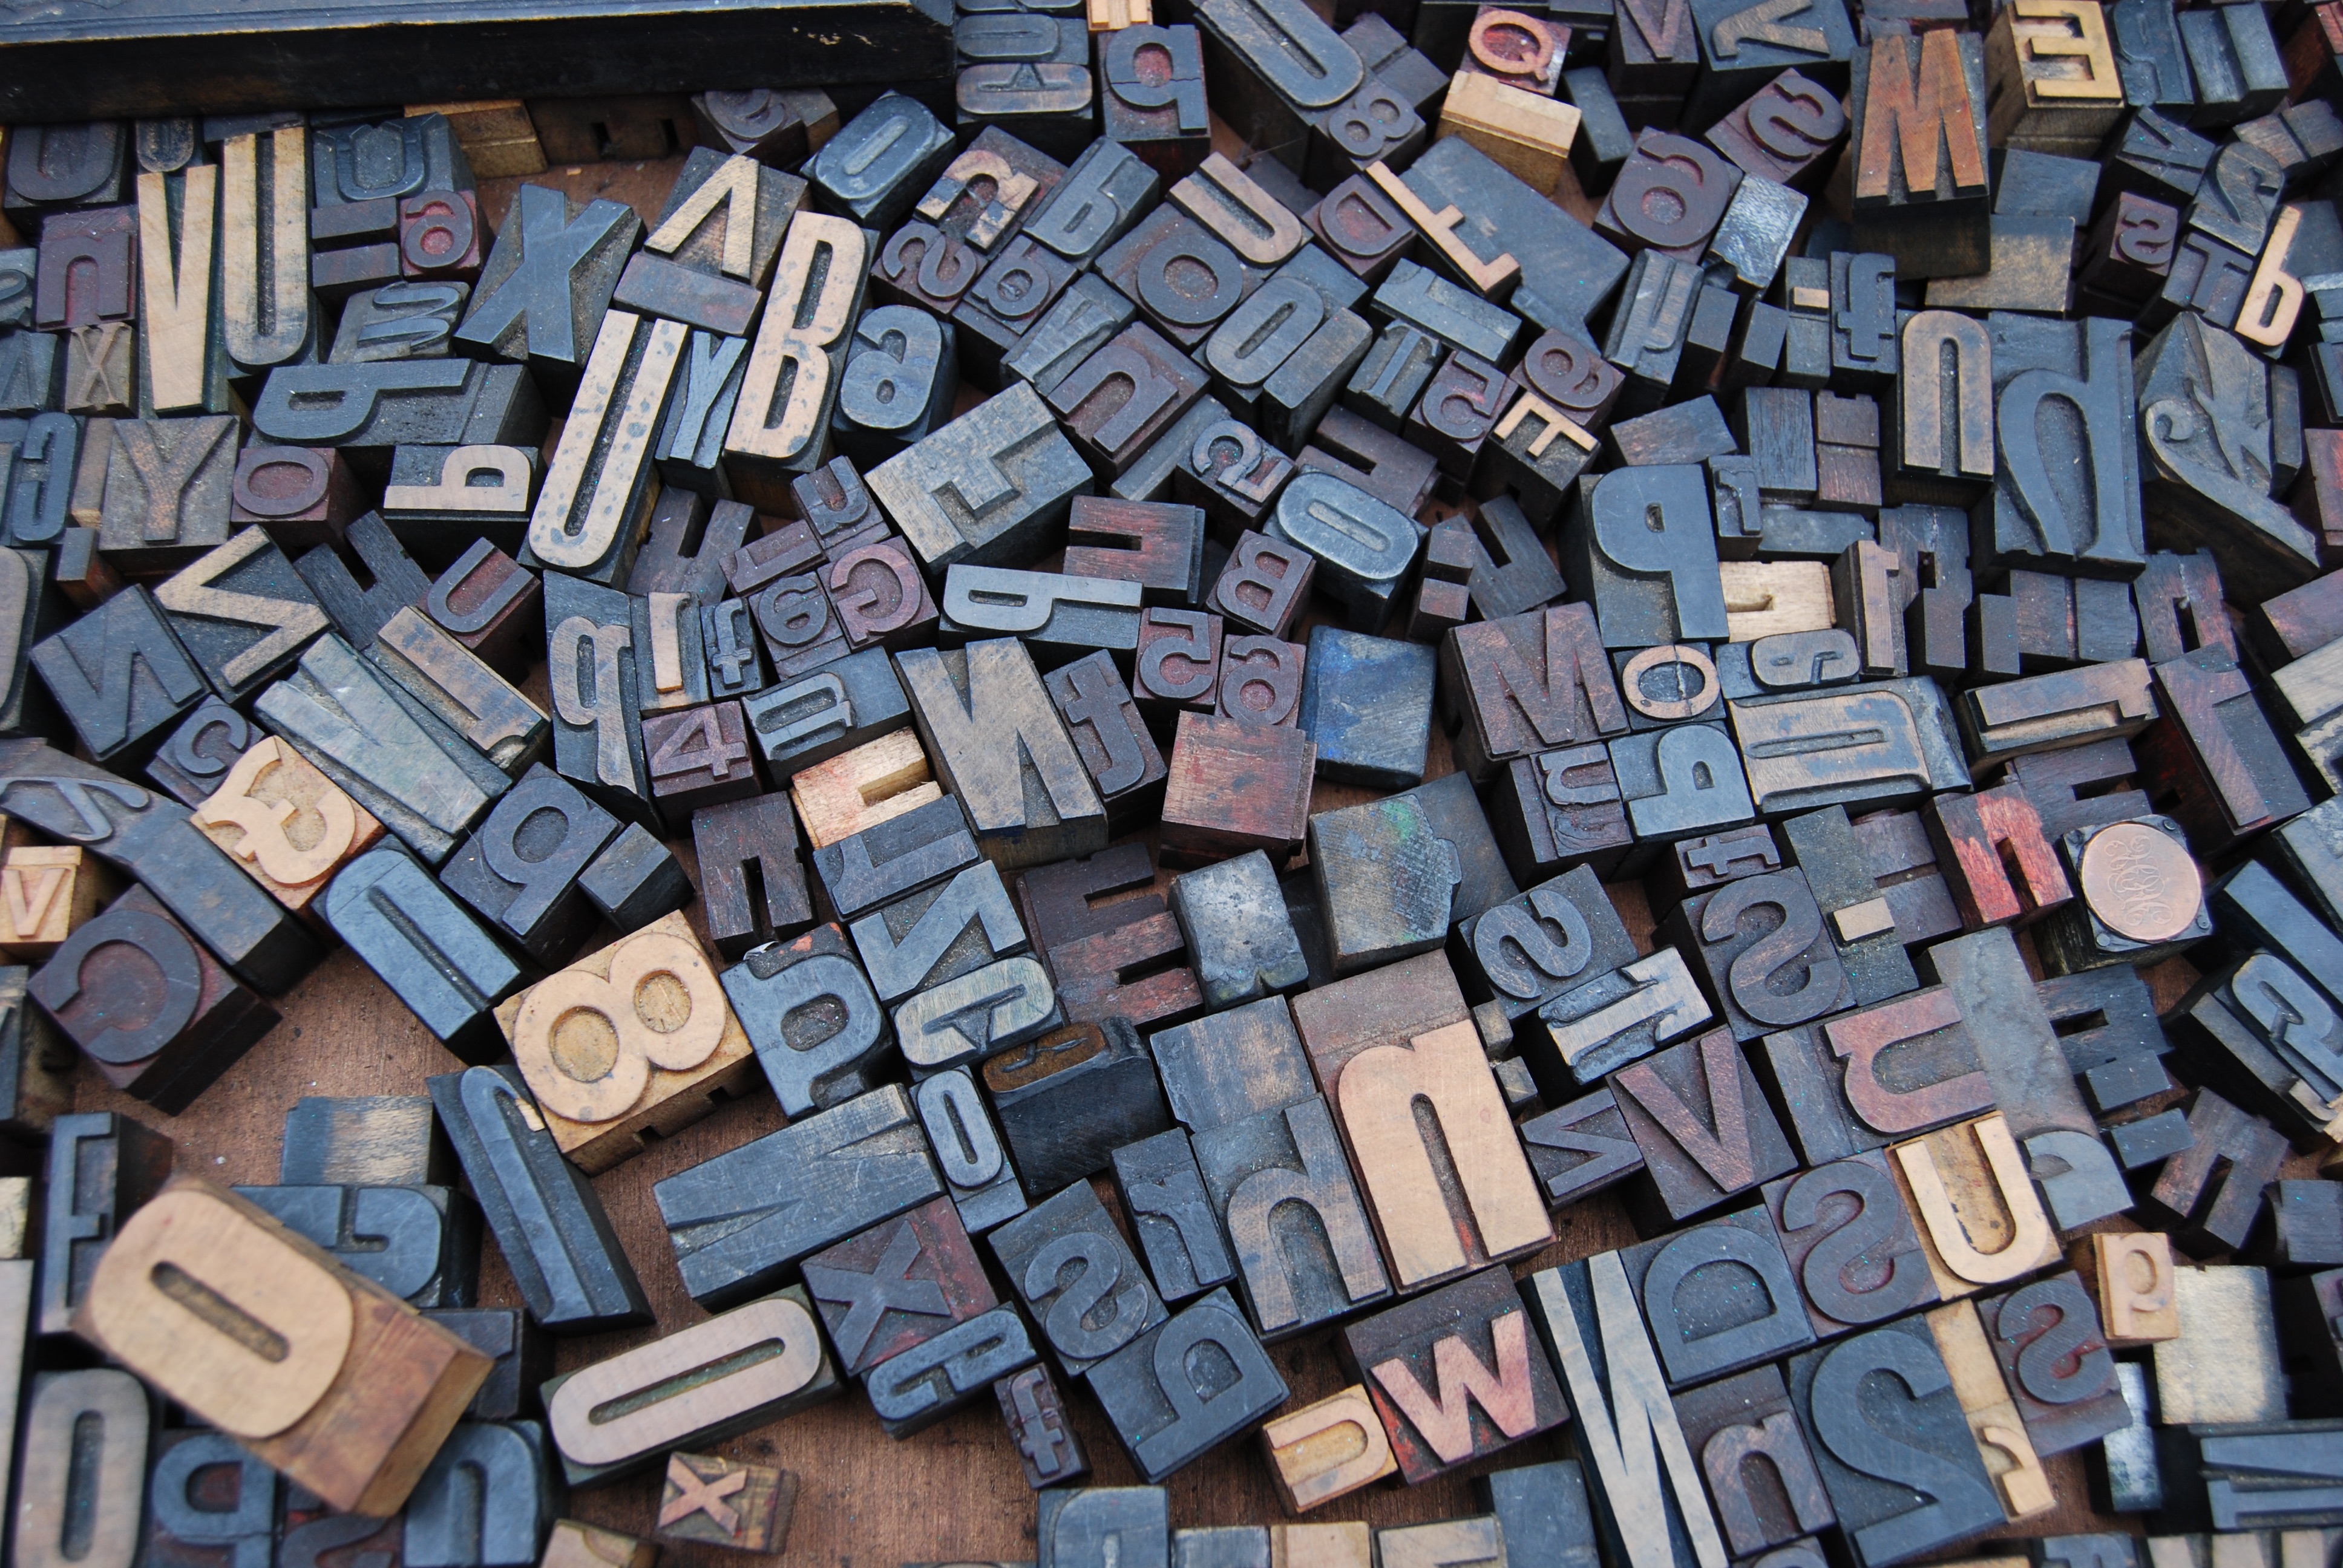
wood, texture, floor, wall, letter, stamp, alphabet, print, typography, brick, material, art, scrap, flooring